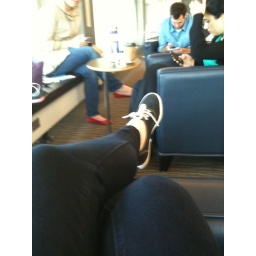
Hanging out in first floor lounge